Trollope & Colls

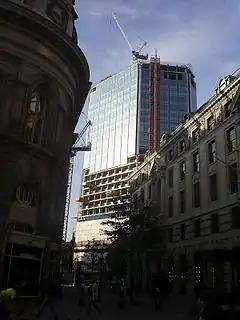
The Stock Exchange Tower built by Trollope & Colls

Projects undertaken by the company and its predecessors included: Her Majesty's Theatre completed in 1869, St Philip's Church, Battersea completed in 1870, the Institute of Chartered Accountants completed in 1892, Claridge's completed in 1897, the Baltic Exchange completed in 1903, the Debenhams Headquarters in Wigmore Street completed in 1908, Lloyds Bank in Lombard Street completed in 1931, the Ministry of Defence Main Building completed in 1959, Trawsfynndd power station completed in 1962, Hull Royal Infirmary completed in 1965, Northwick Park Hospital completed in 1970, and the Stock Exchange Tower completed in 1972.